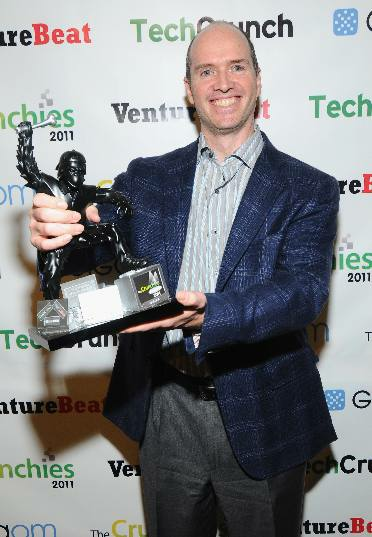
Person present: Yes